Walram of Thierstein

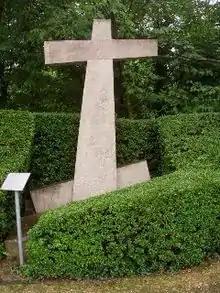
Commemorative cross in Reinach

The knight of Bärenfels burst out laughing and after a while both riders mocked the pilgrim and rode away. When they continued their way to Basel, Count Walram became more and more pensive and dejected. He regretted his bad behaviour and his conscience tormented him more and more. Shortly before they reached the Basel city gate, he decided to turn back. He said goodbye to the knight and turned his horse. He intended to find the pilgrim and apologize. However, he failed to find the pilgrim, and rode back to his castle. As he was crossing a wide field, he heard a dull roll and the ground beneath his feet began to shake violently. His horse was frightened and reared, and Walram saw to his horror how the proud castles of Pfeffingen, Reichenstein, Birseck, and Dorneck collapsed around him and large smoke clouds rose to the sky. After the earthquake had stopped, Walram quickly rode to his castle, which had suffered extensive damage. Fortunately, his family was unharmed. He found his youngest child in his crib, between the ruins of the castle.